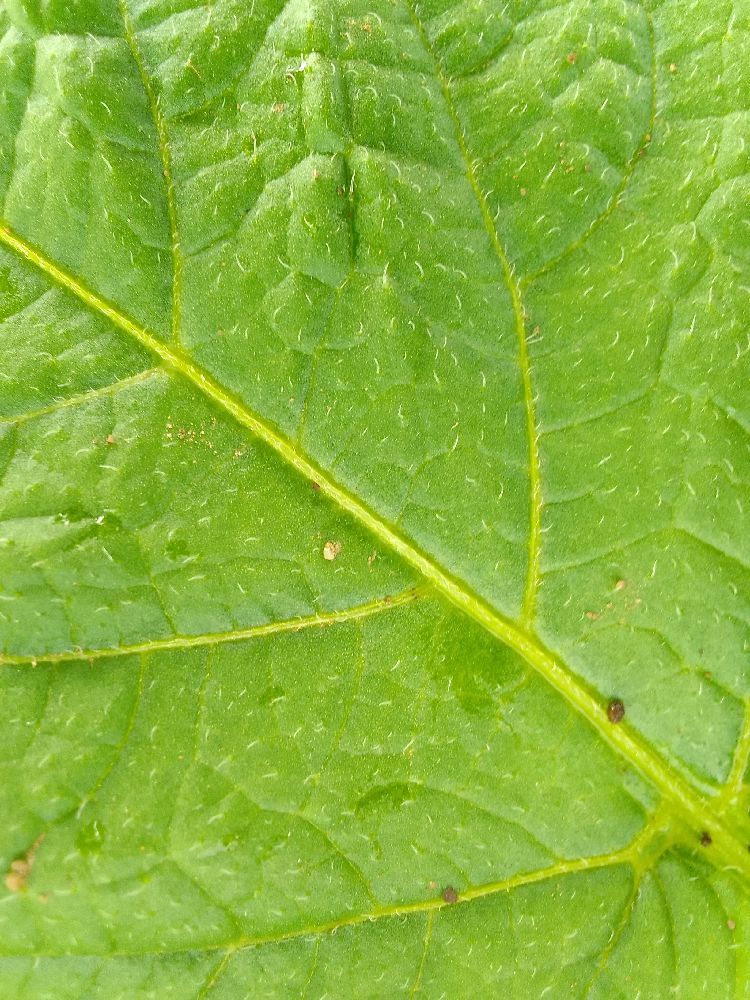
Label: Healthy